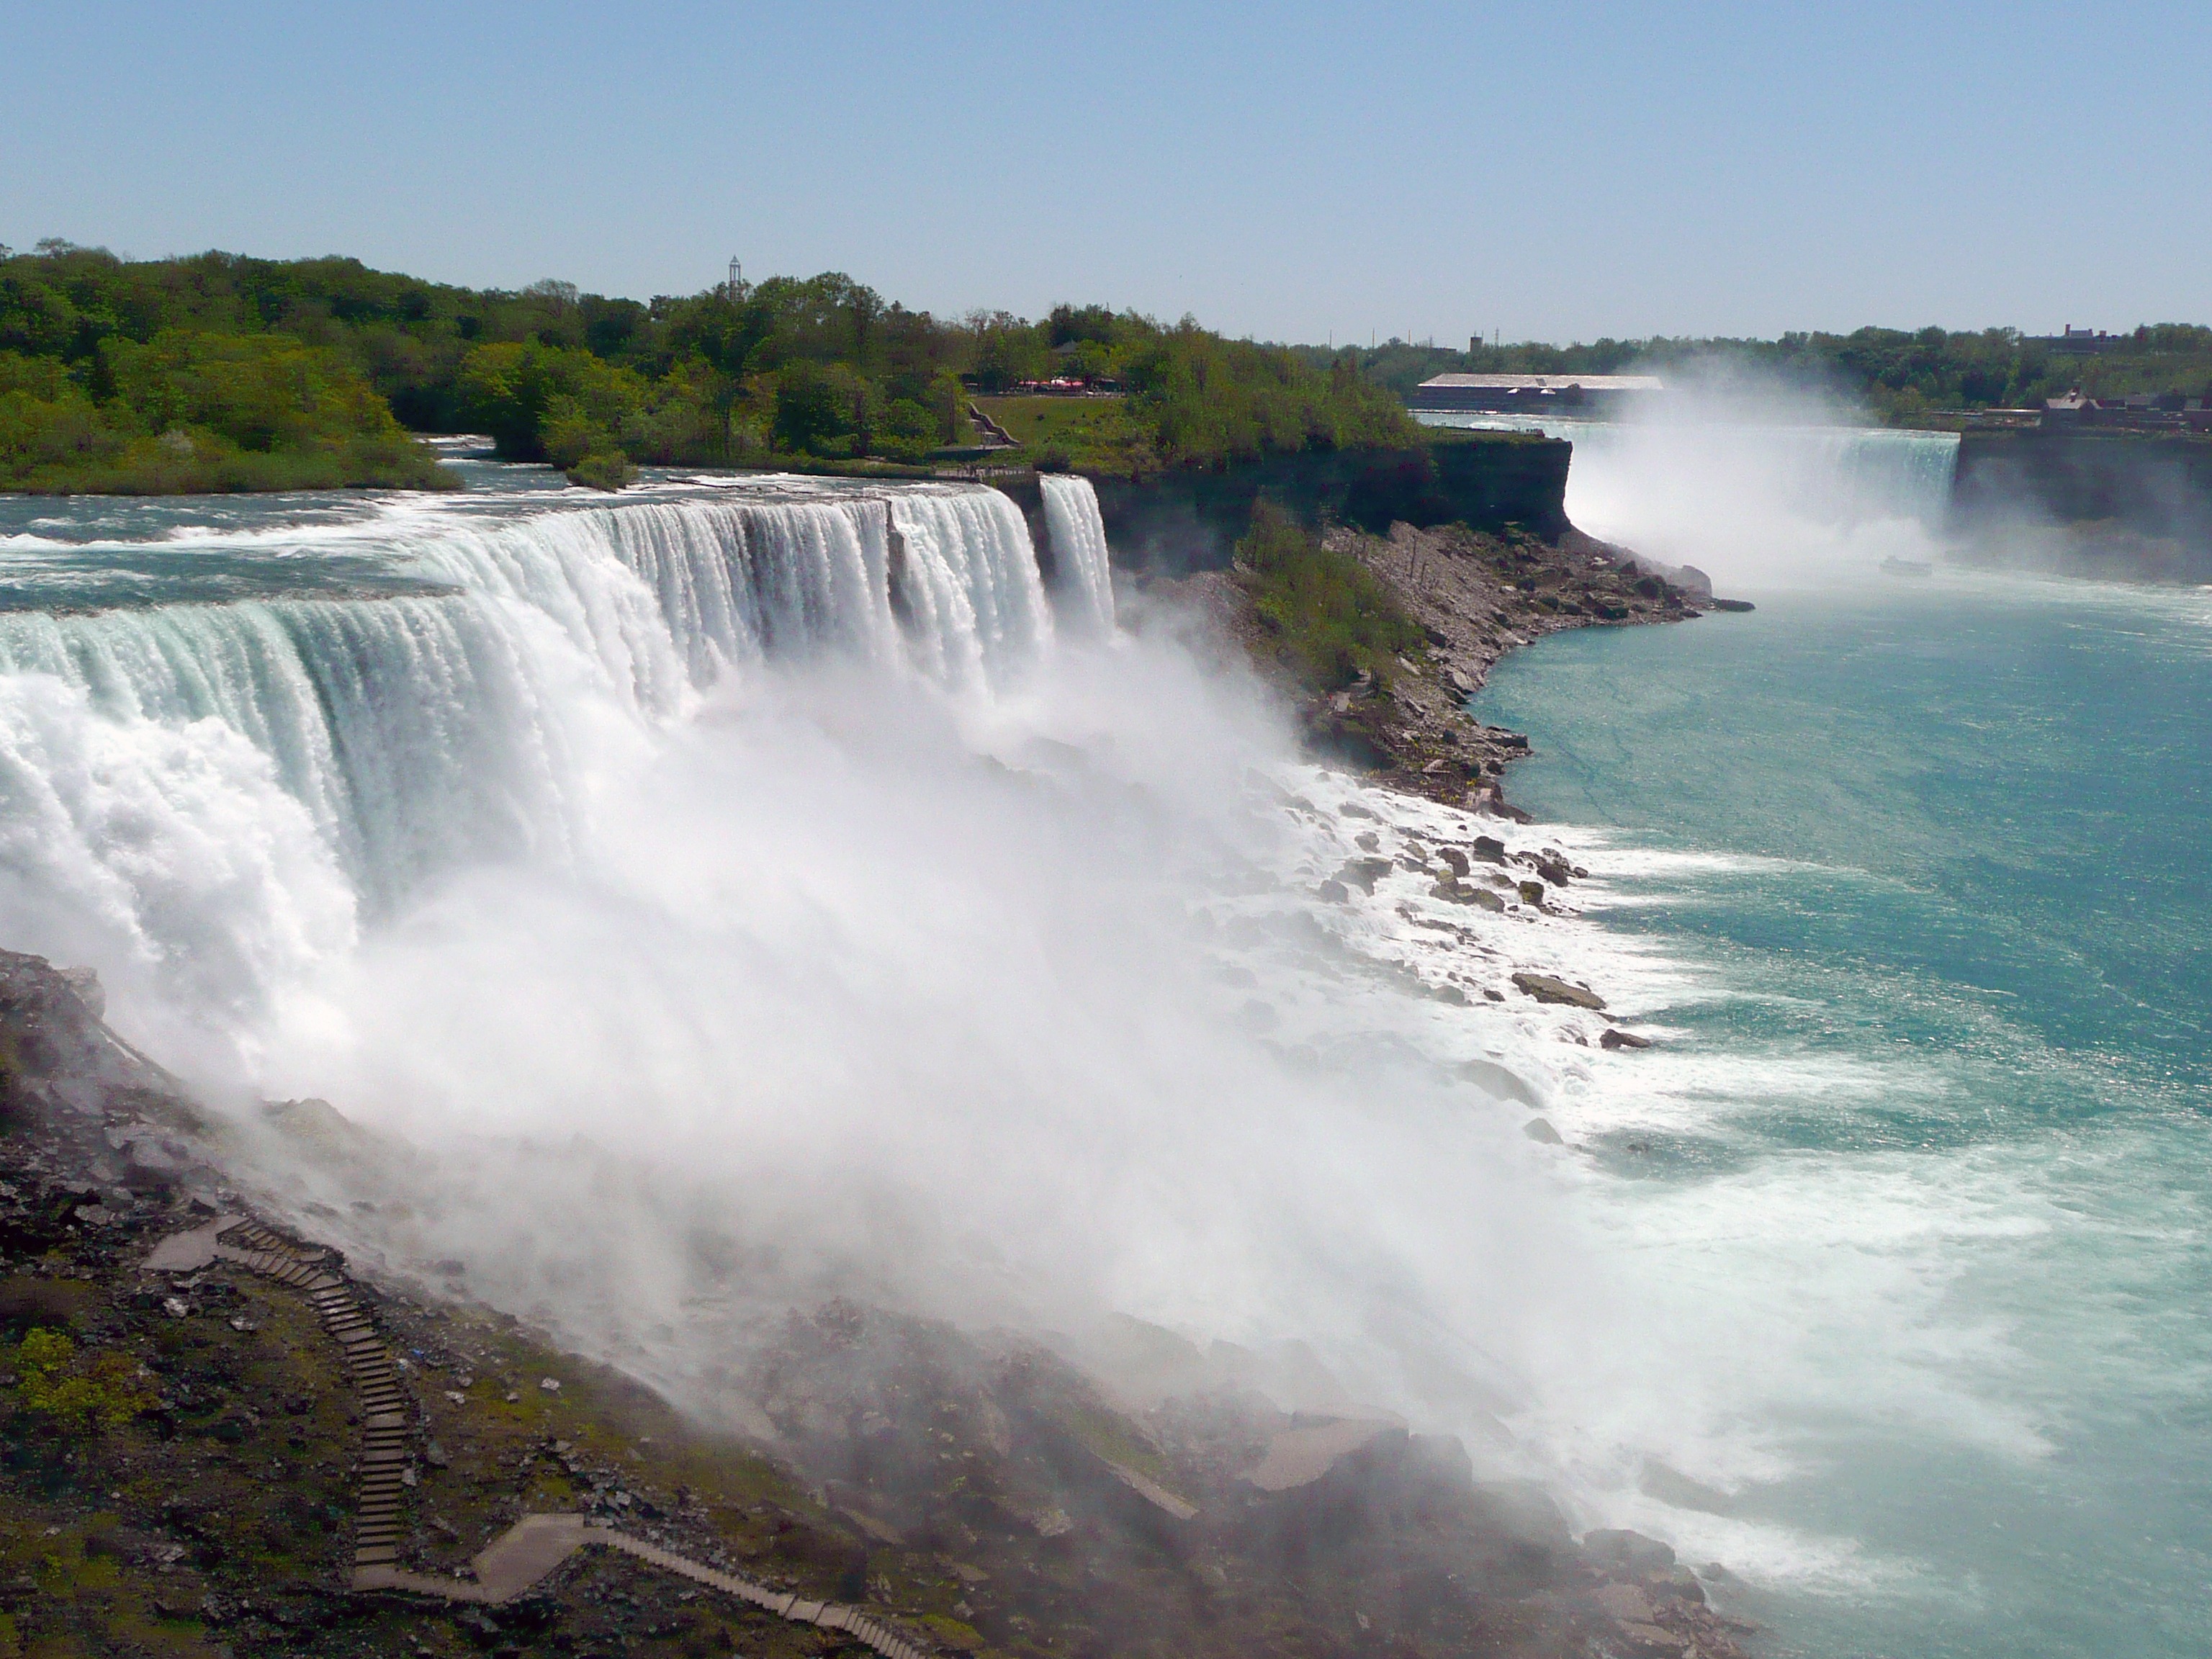
sea, coast, water, waterfall, wave, cliff, usa, terrain, body of water, tourist attraction, buffalo, water feature, niagara falls, wind wave